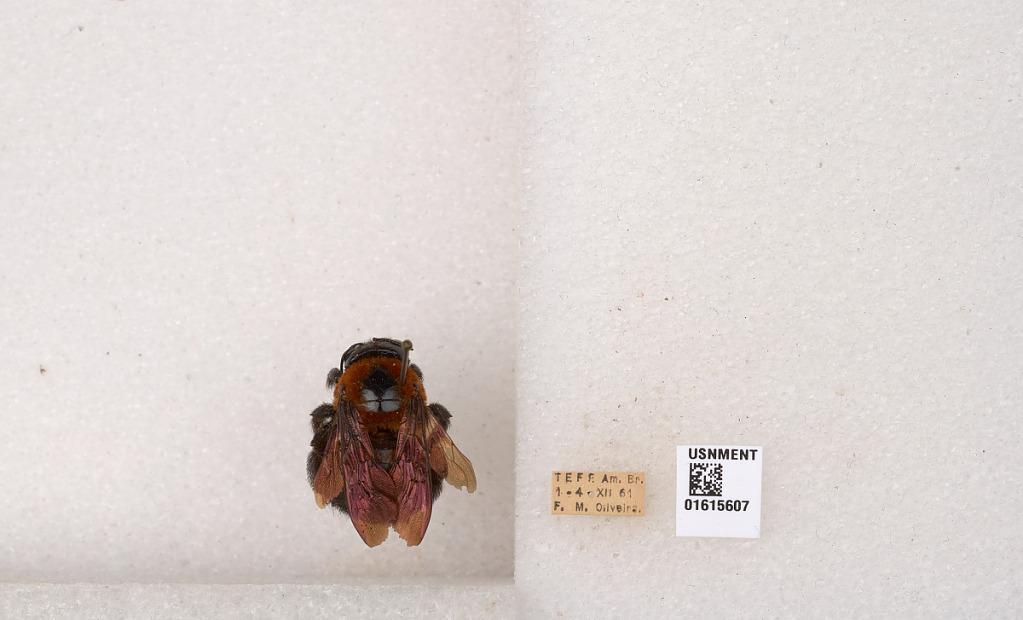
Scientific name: Xylocopa (Neoxylocopa) similis Smith
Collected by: F. Oliveira
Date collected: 1961-12-1
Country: Brazil
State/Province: Amazonas
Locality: Tefe